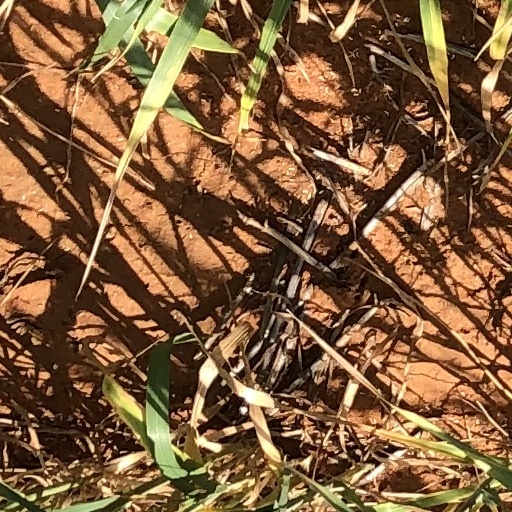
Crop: wheat